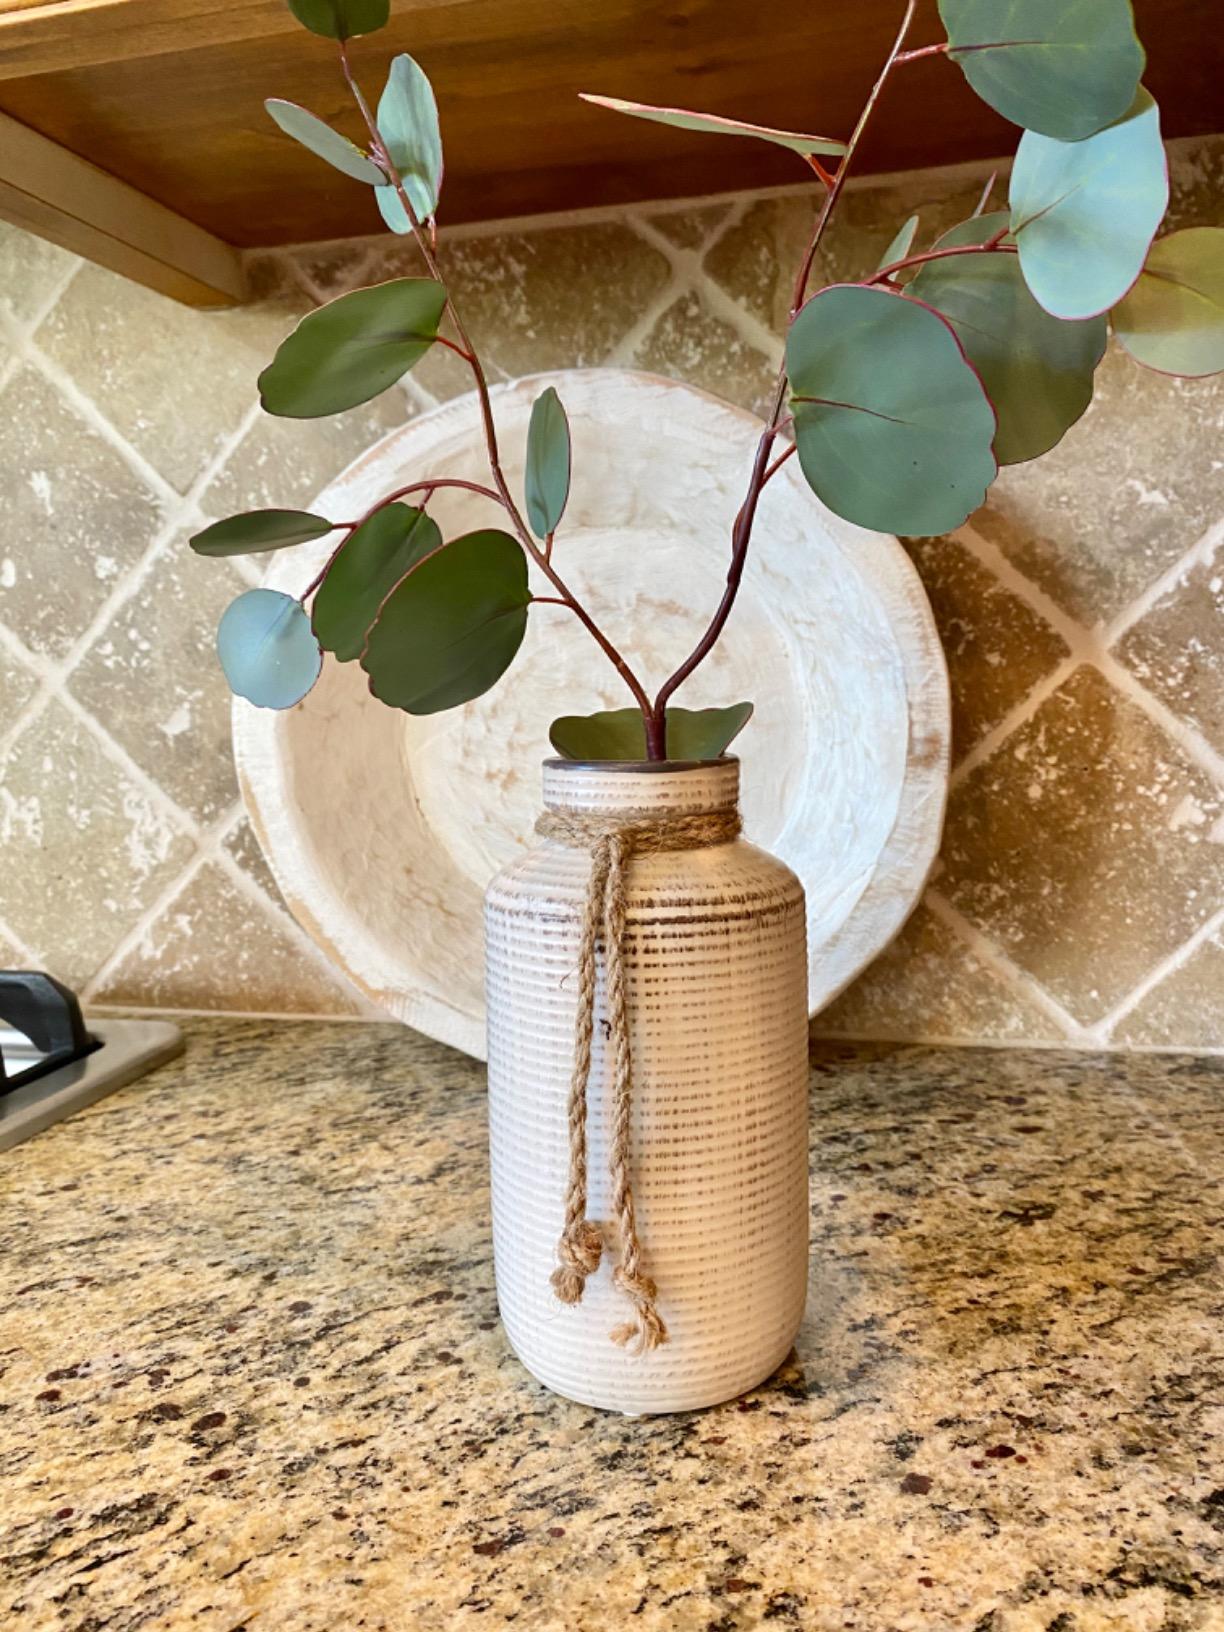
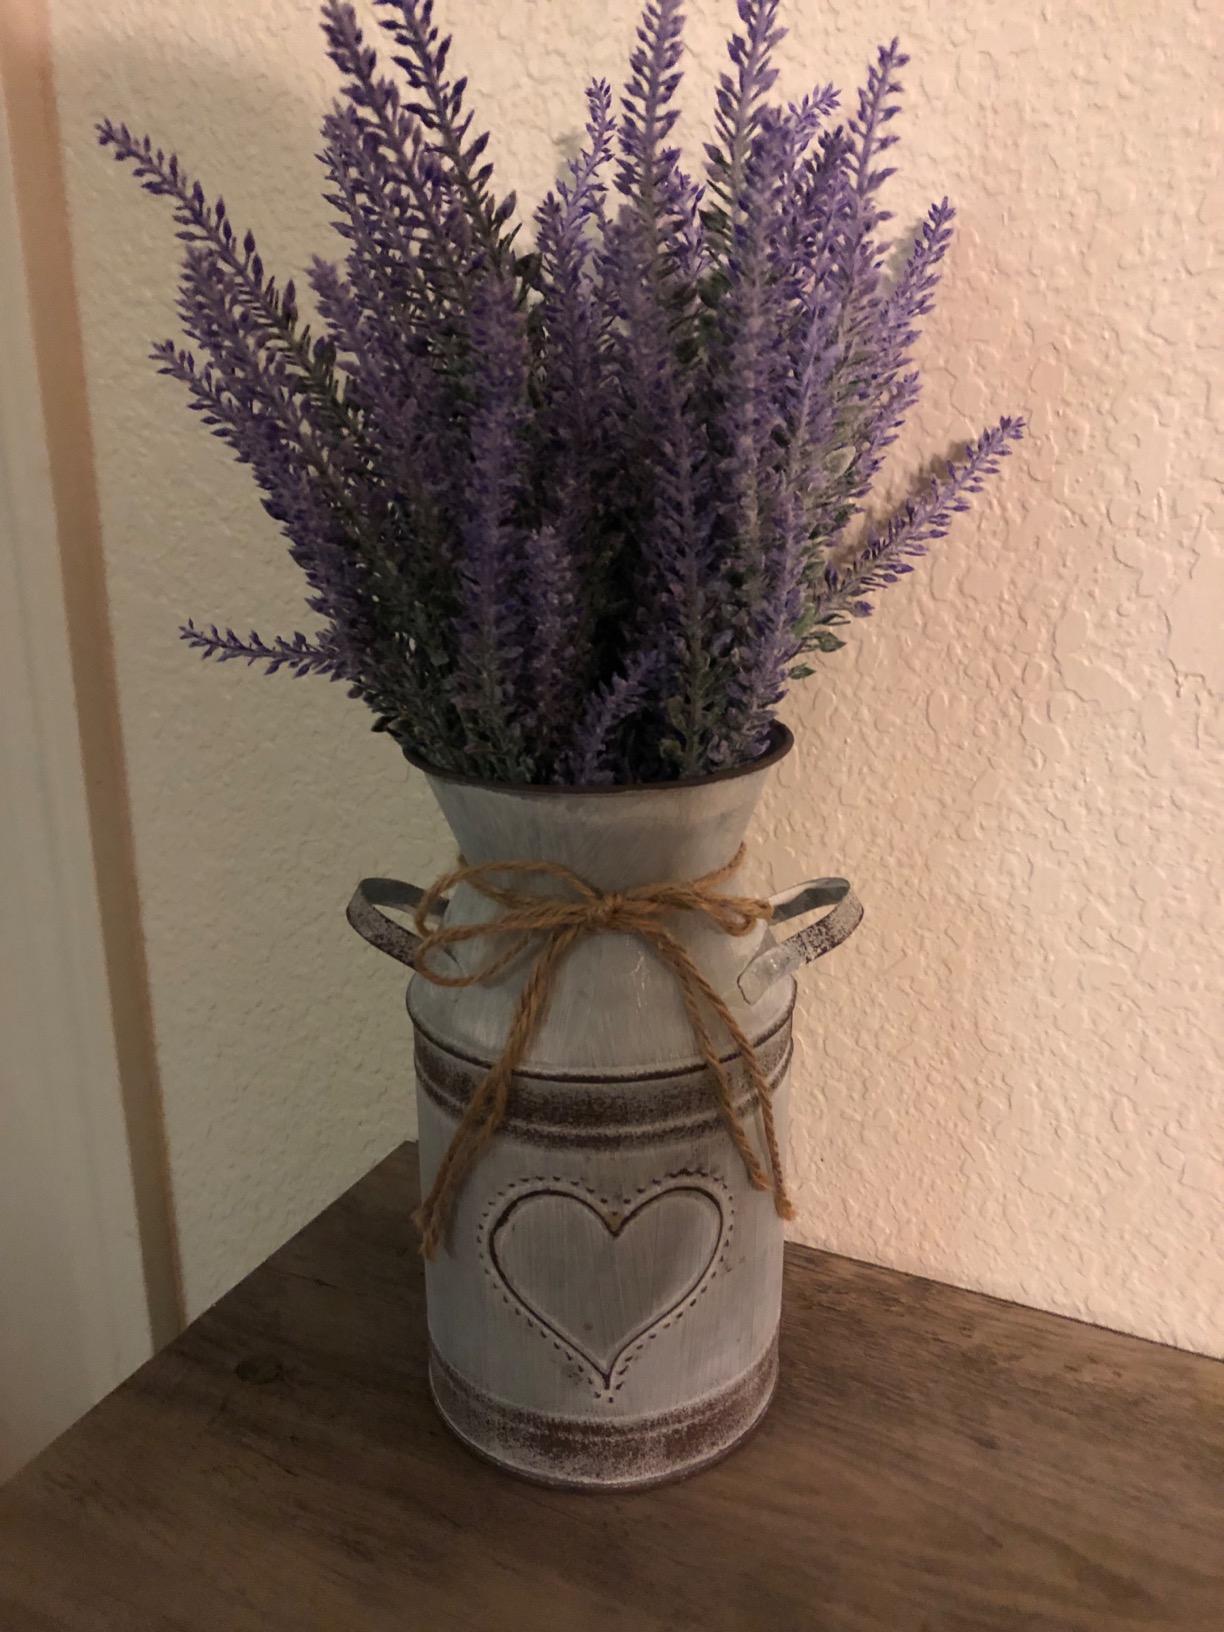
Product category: vase
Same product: no